Midtown San Jose

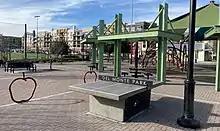
Del Monte Park

As of the census of 2000, there were 748 people, 243 households, and 142 families residing in the CDP. The population density was 8,762.0 people per square mile (3,208.9/km). There were 256 housing units at an average density of 2,998.7 per square mile (1,098.2/km). The racial makeup of the CDP was 49.73% White, 1.47% African American, 1.34% Native American, 3.34% Asian, 0.13% Pacific Islander, 38.10% from other races, and 5.88% from two or more races. Hispanic or Latino of any race were 64.30% of the population.